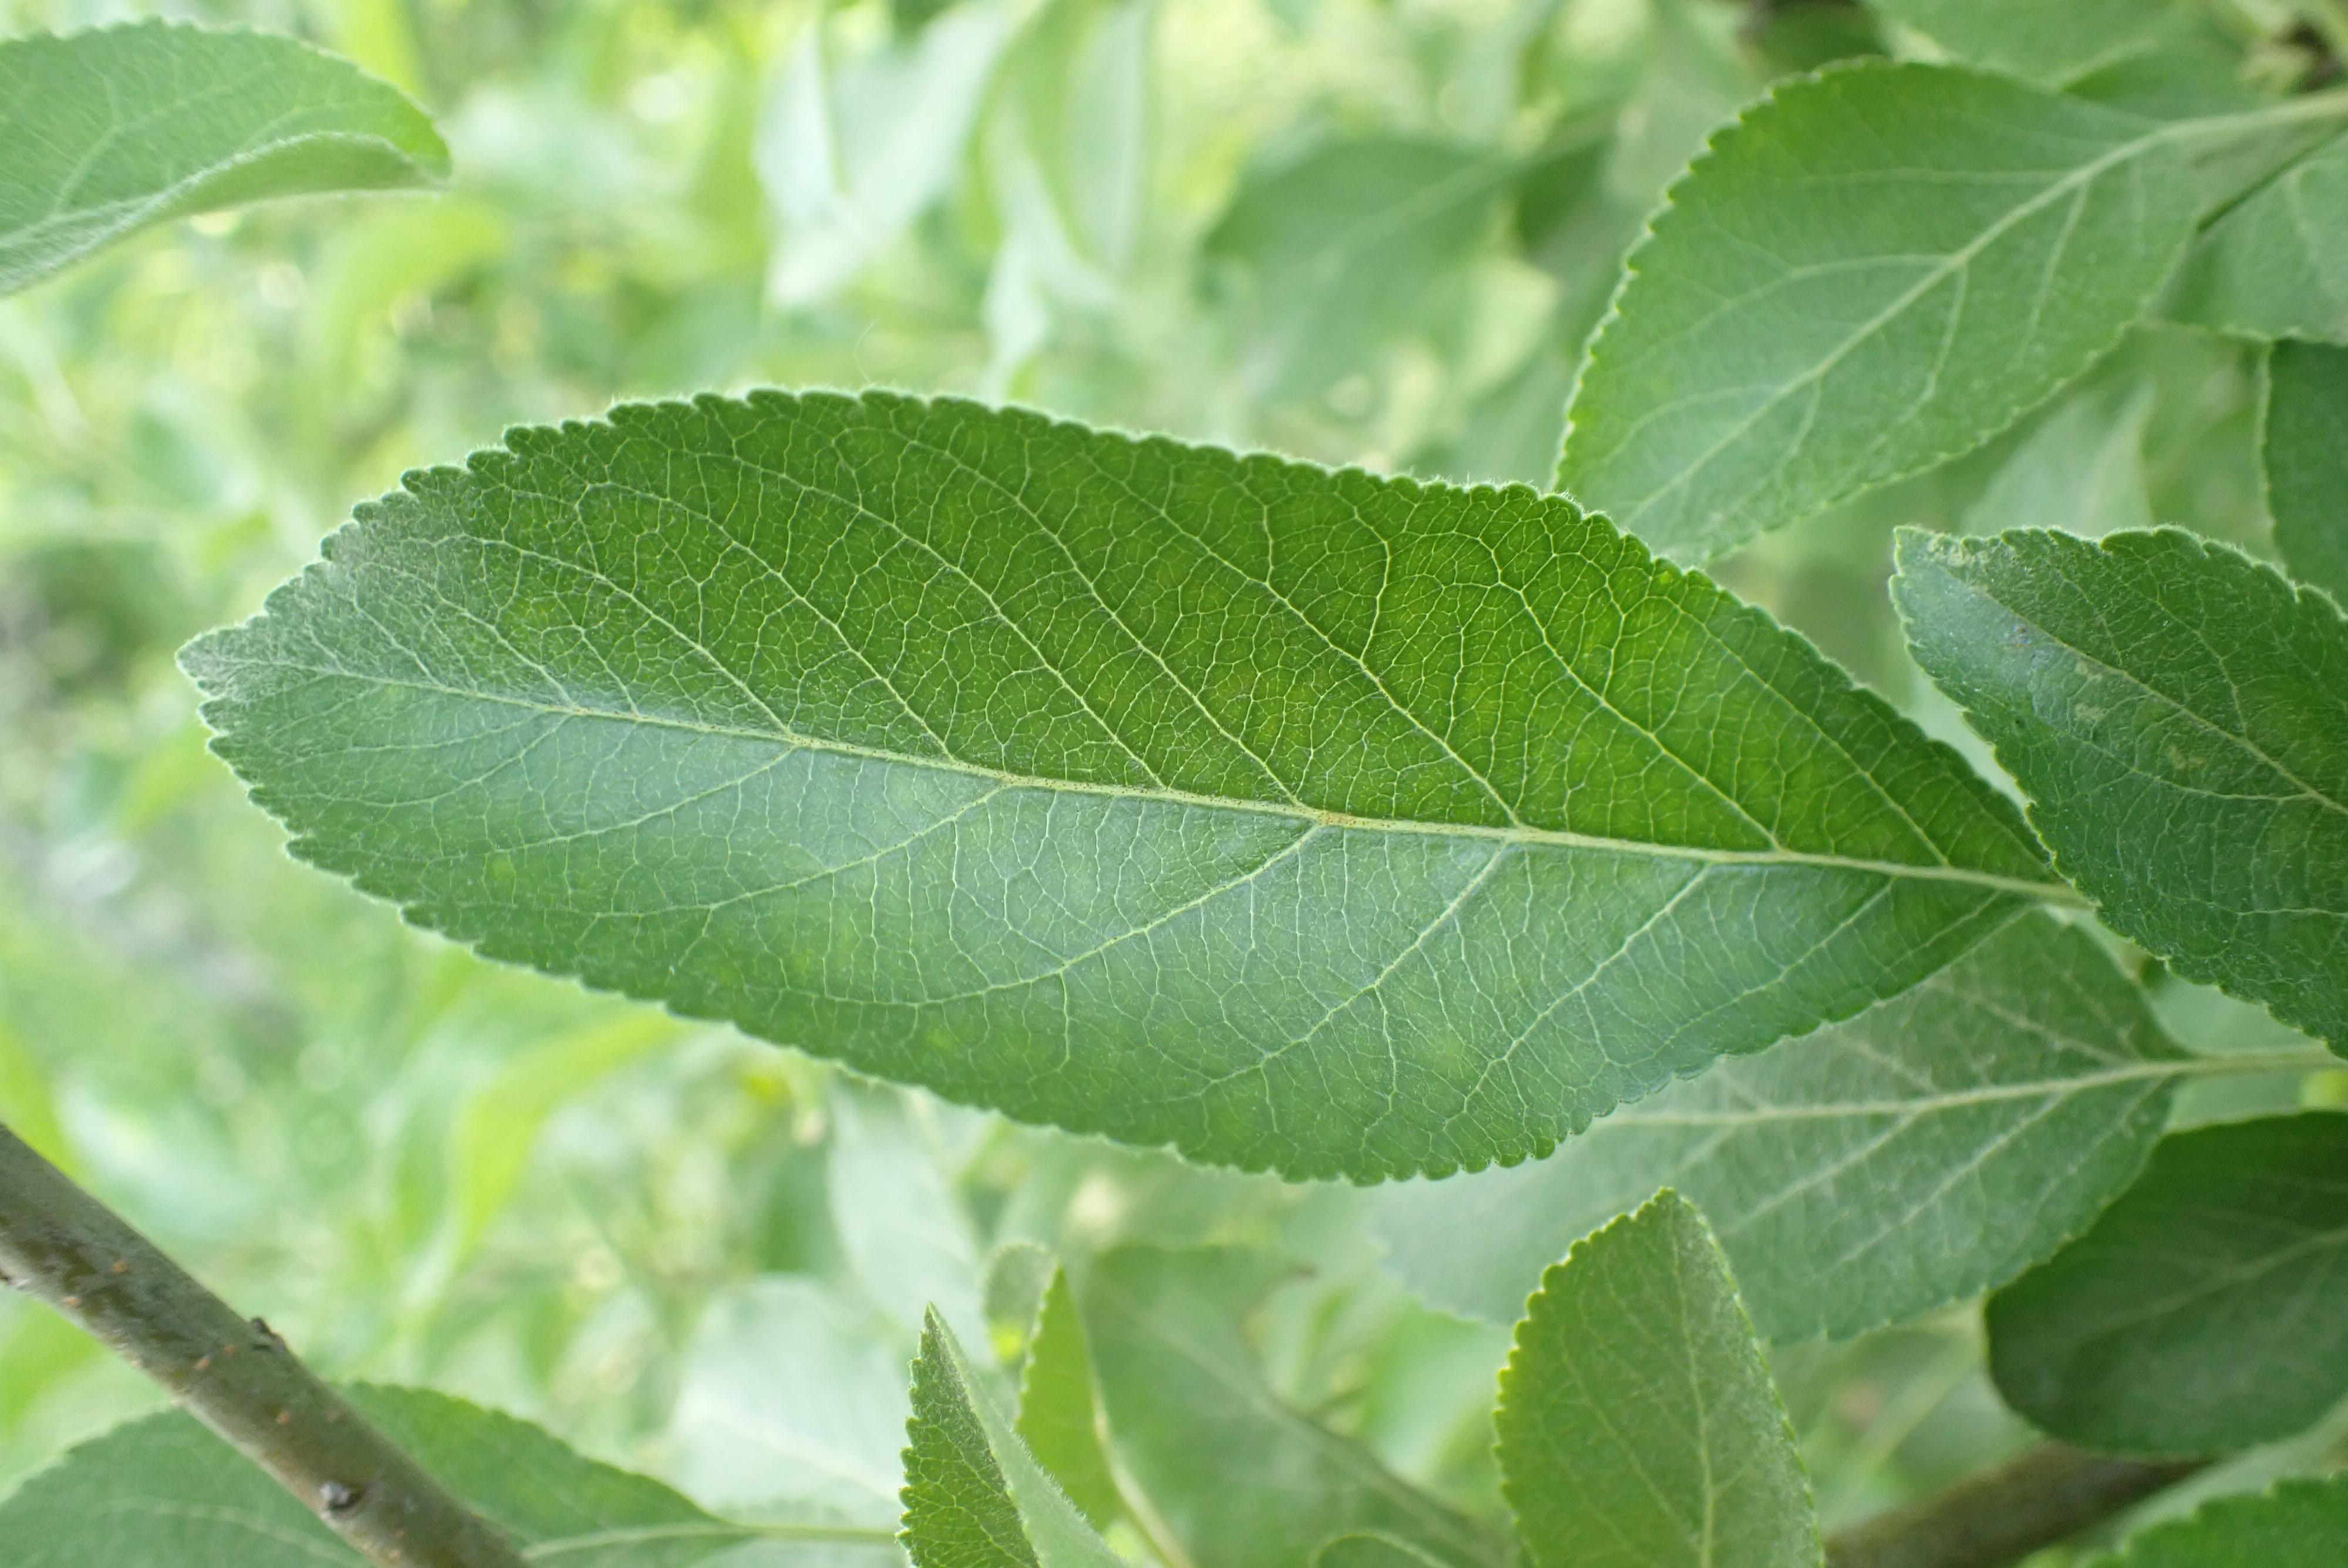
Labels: healthy